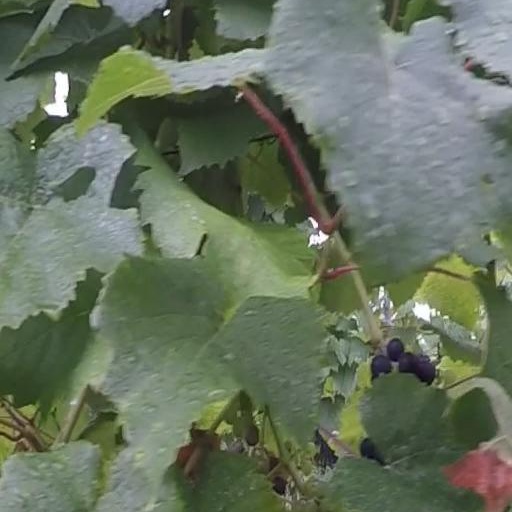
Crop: grape